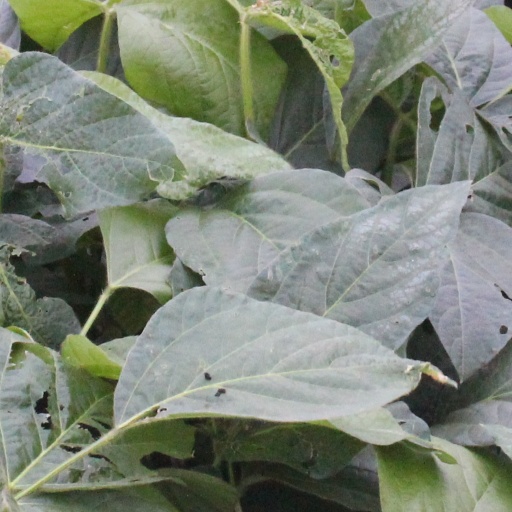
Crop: soybean